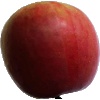
Label: apple_crimson_snow